VFA-86

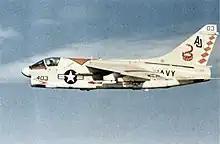
VA-86 A-7C in 1974

From 1971 to 1987, VA-86 was again assigned to CVW-8. In late spring of 1972, VA-86 was forced to transition to the A-7C due to unexpected problems with the A-7E's TF-41 engines. The squadron then deployed from June 1972 to March 1973 aboard USS "America" for a ten-month combat cruise, participating in several intense and lengthy bombing campaigns, including Operation Linebacker and Linebacker II in late-1972. The squadron remained on station until the Paris Peace Accords were signed in late January 1973. This was the squadron's fourth combat deployment to Southeast Asia, more than any other East Coast attack squadron and resulted in the receipt of the Meritorious Unit Commendation.